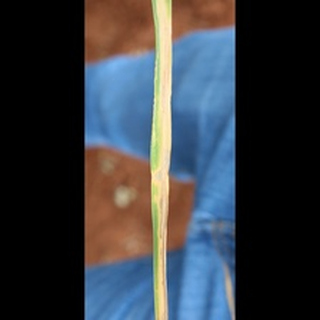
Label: wheat_leaf_blight